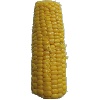
Label: Corn 1